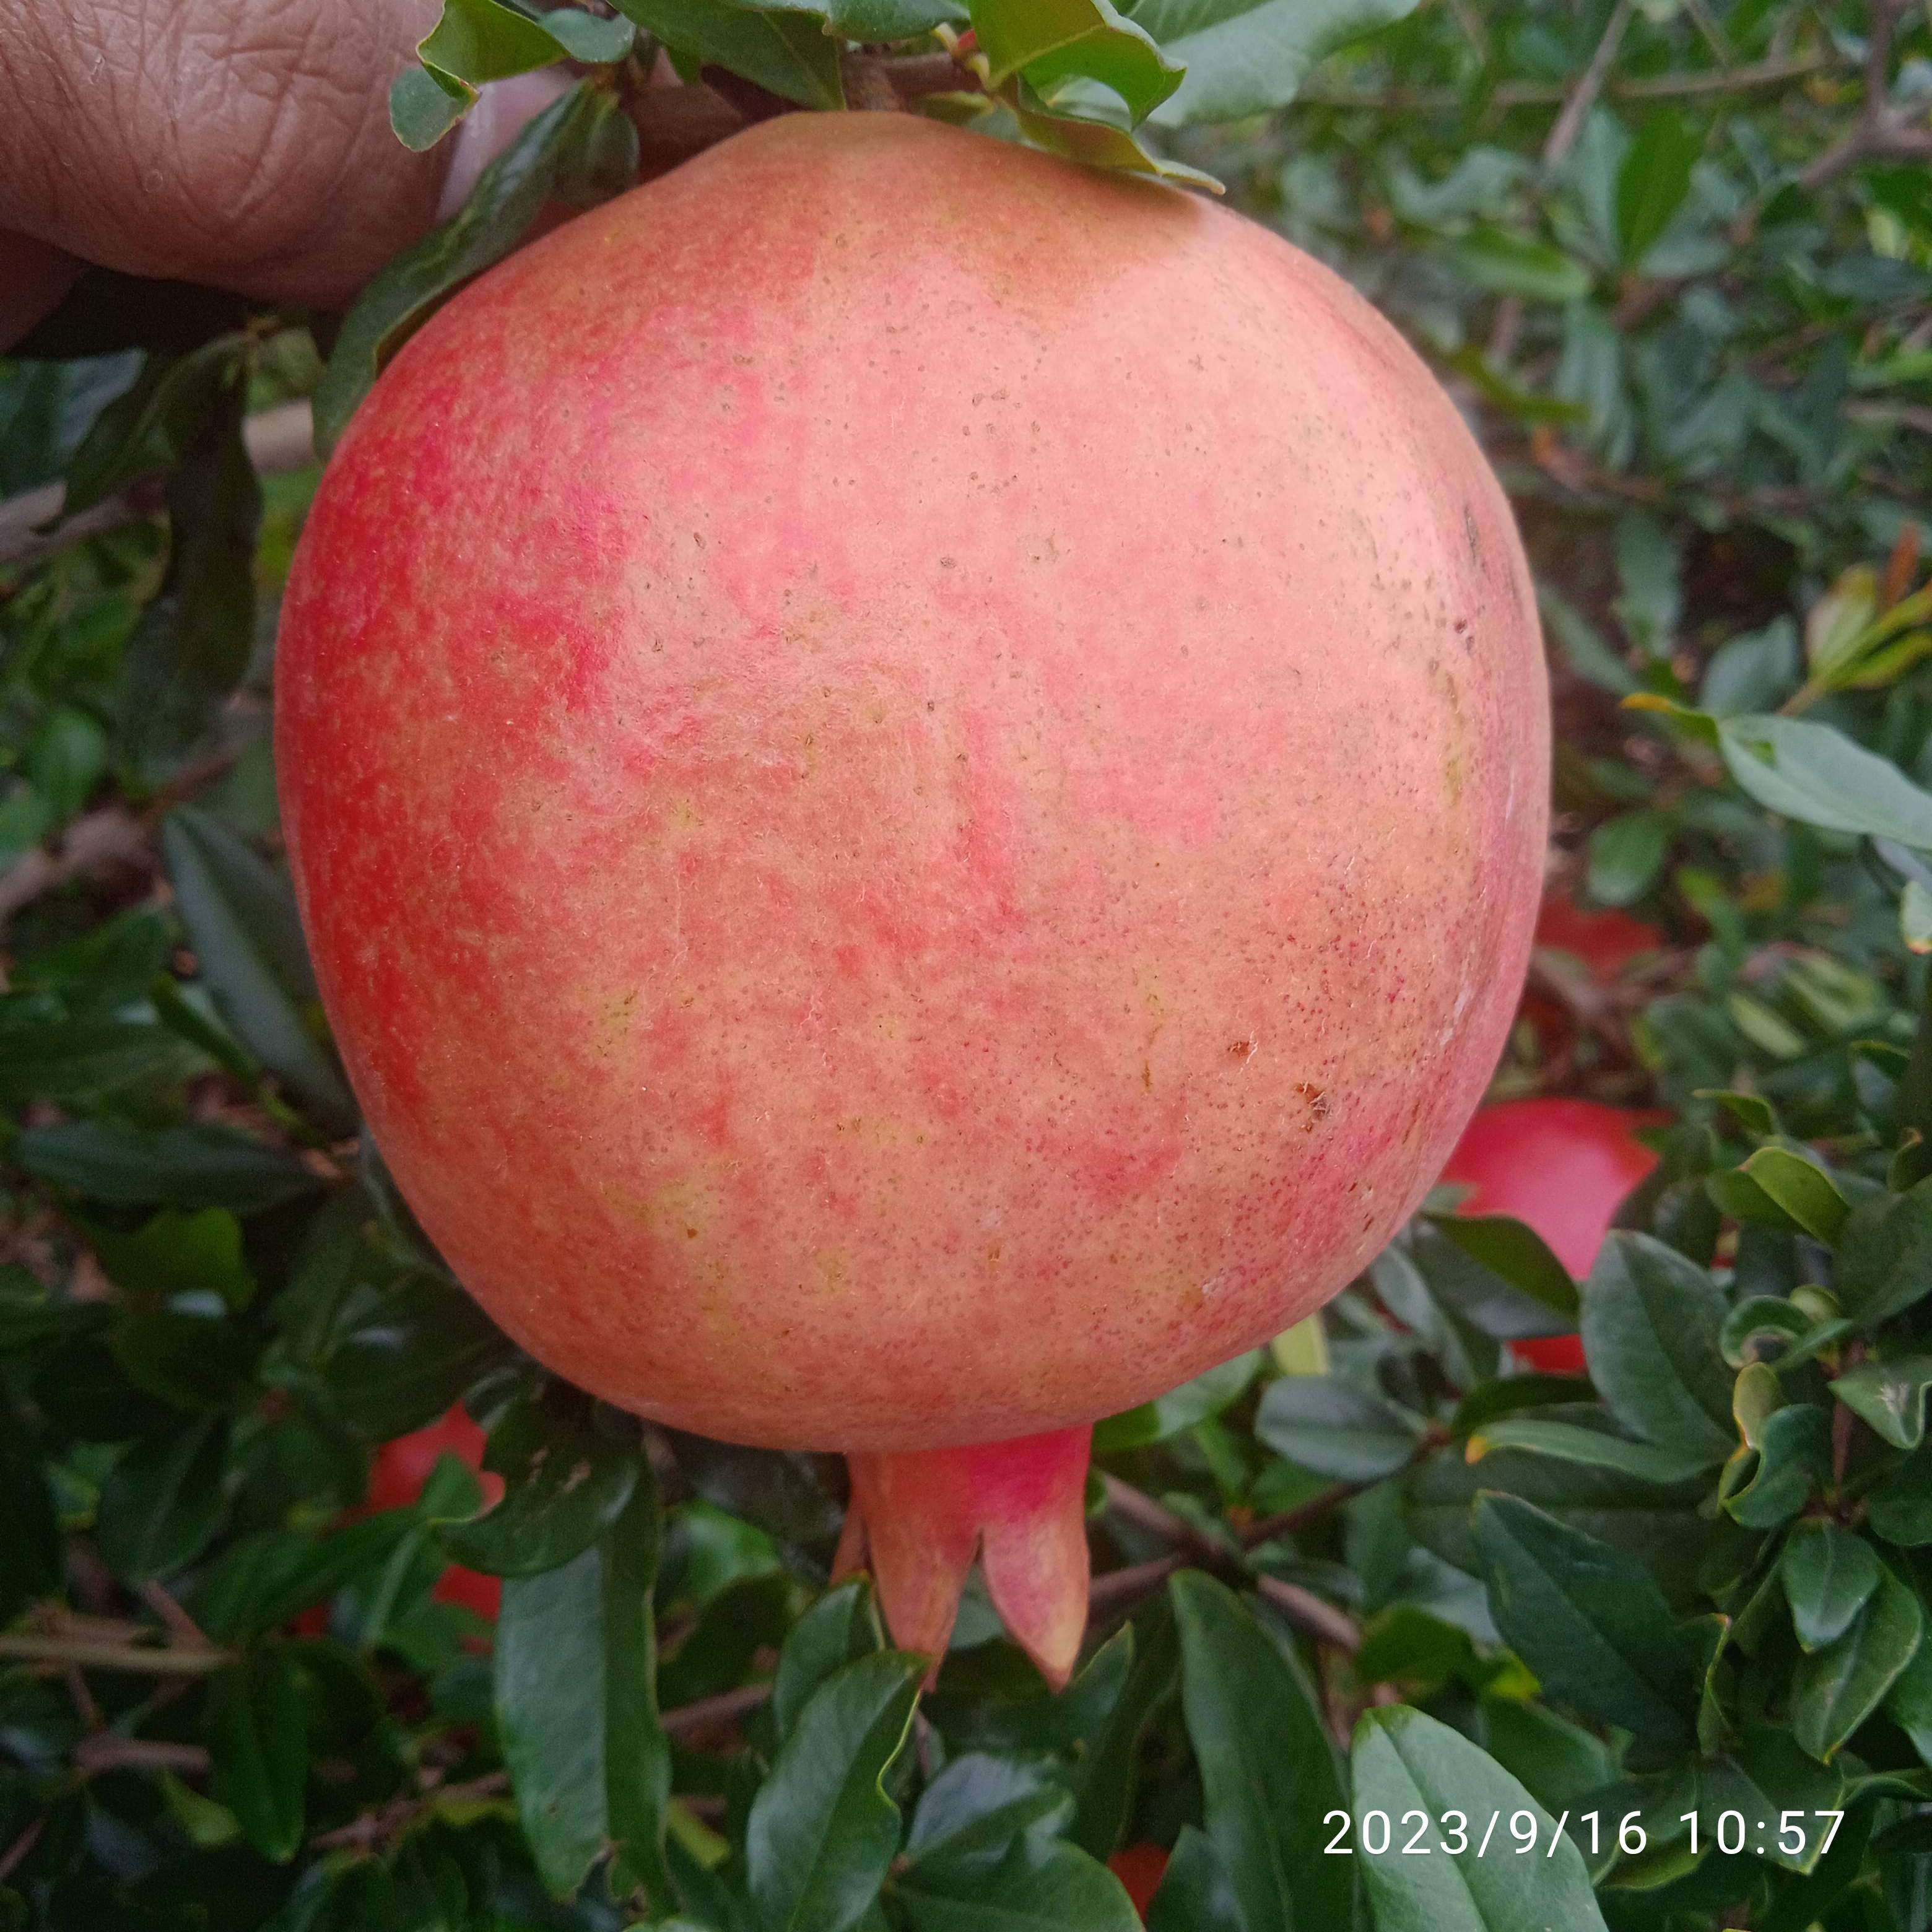
Label: Healthy